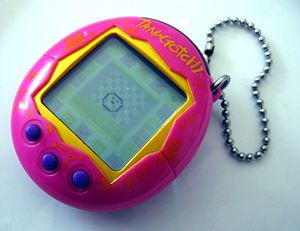
Tamagotchi
En Tamagotchi.
En tamagotchi er en minicomputer med et stykke software, som simulerer et kæledyr. Tamagotchi er altså et virtuelt kæledyr, som lever hele sit liv på en LCD skærm i en nøglering. "Tamagotchi" er en kombination af japanske "たまご" som betyder "æg", og engelsk "watch".